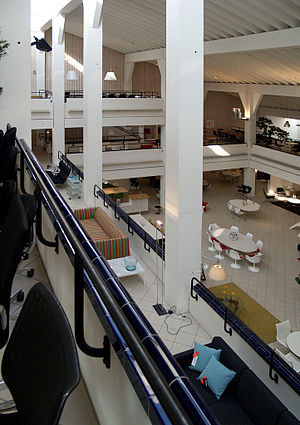
Paustians Hus
Paustians Hus indefra.
Paustians Hus er et stort møbelshowroom placeret i Nordhavnen i København. Huset, der blev bygget i 1987, er ejet af design- og møbelkæden Paustian, og er tegnet af arkitekt Jørn Utzon, der også tegnede Sydney Opera House. Utzons søn Kim tegnede to tilhørende bygninger i 2010.